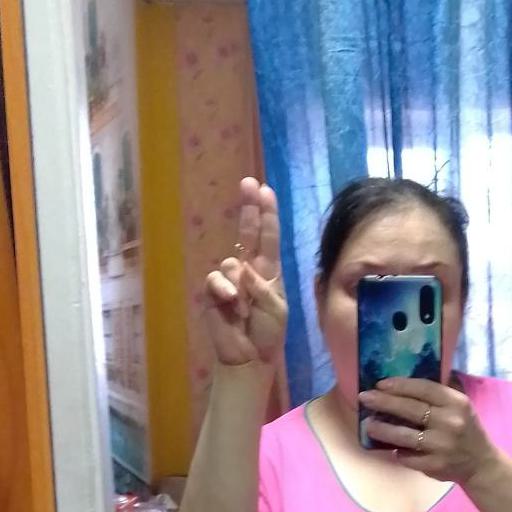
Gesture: two_up